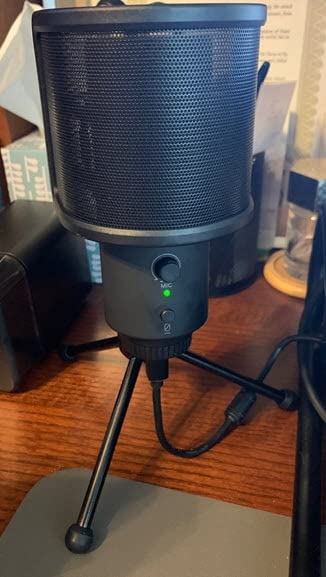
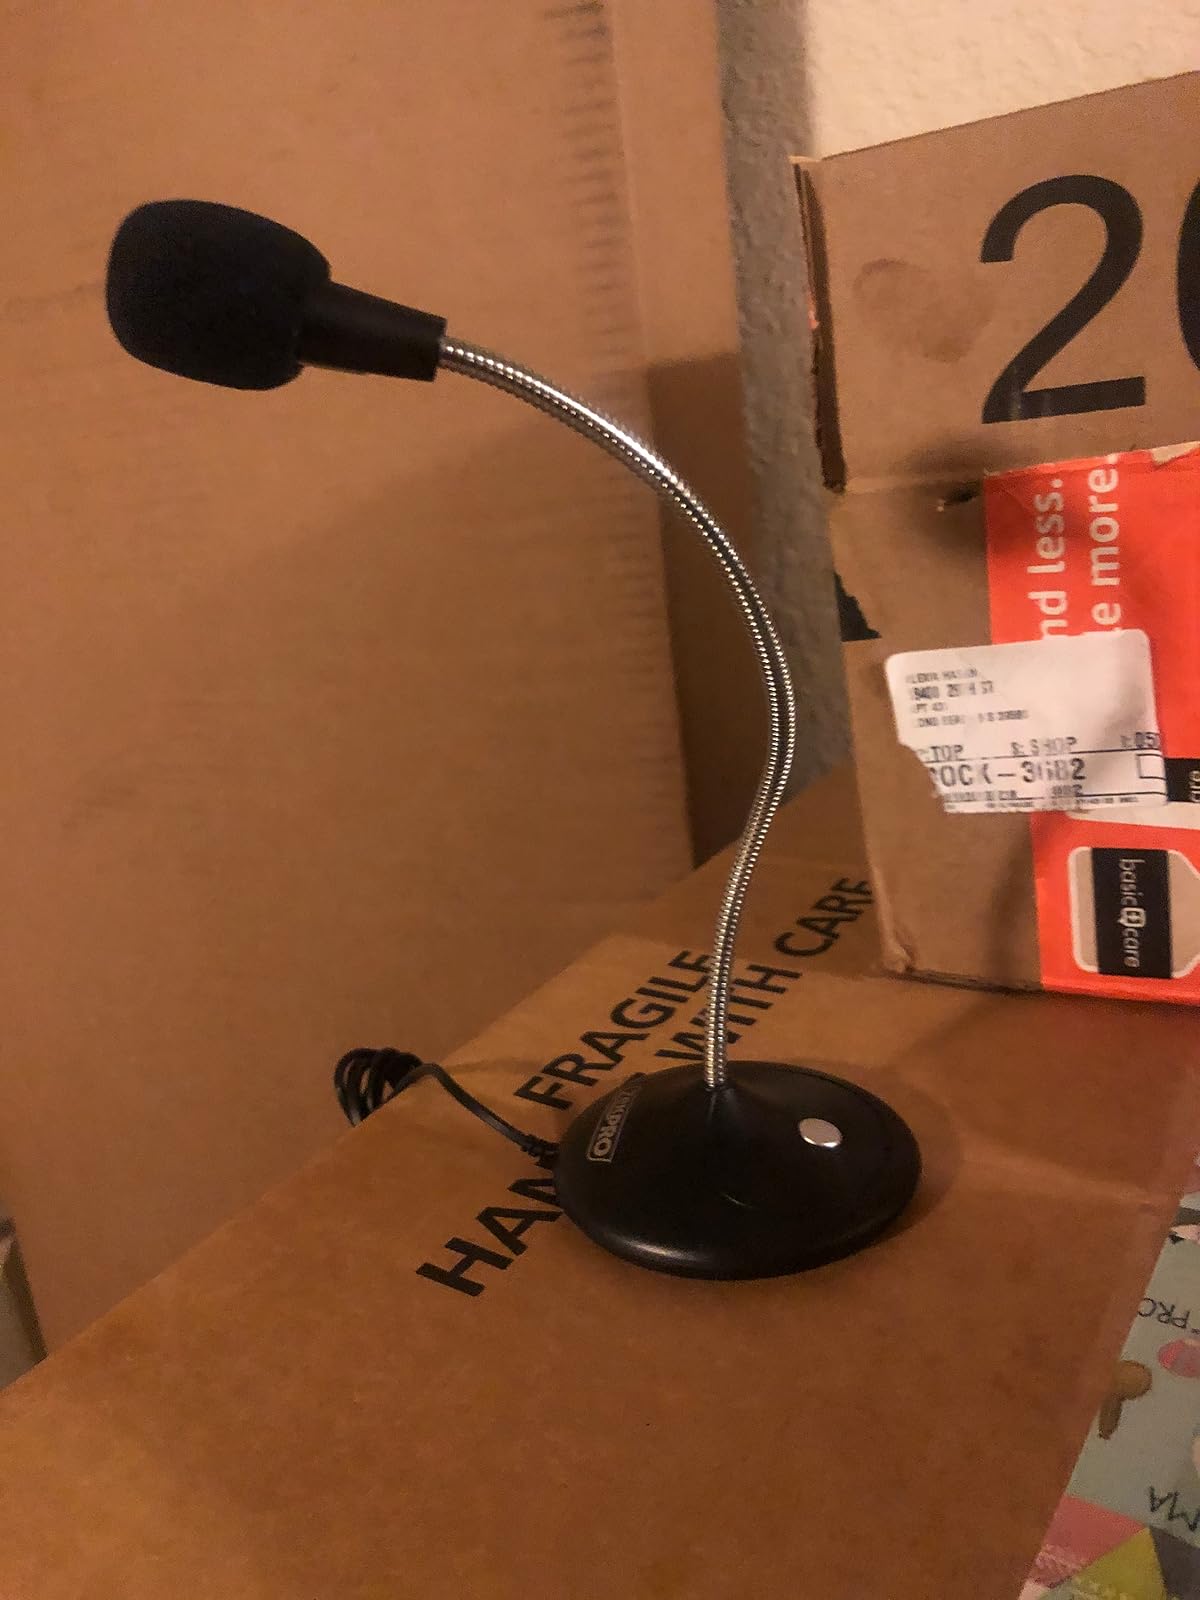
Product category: microphone
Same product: no